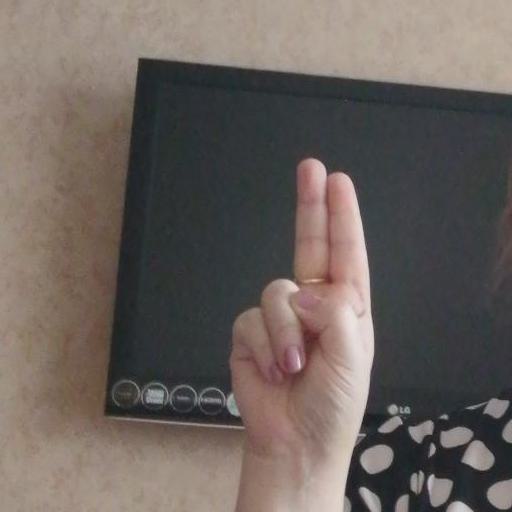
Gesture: two_up